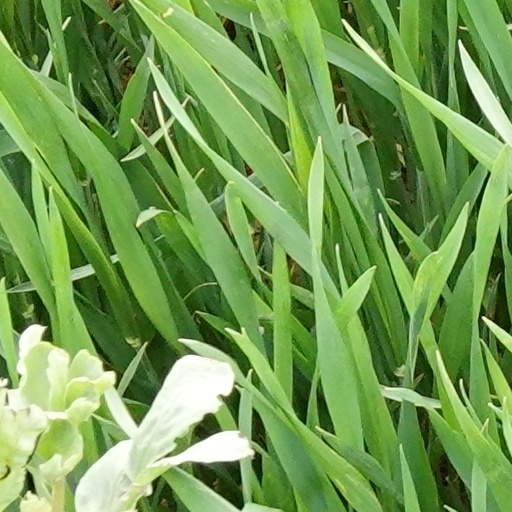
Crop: wheat